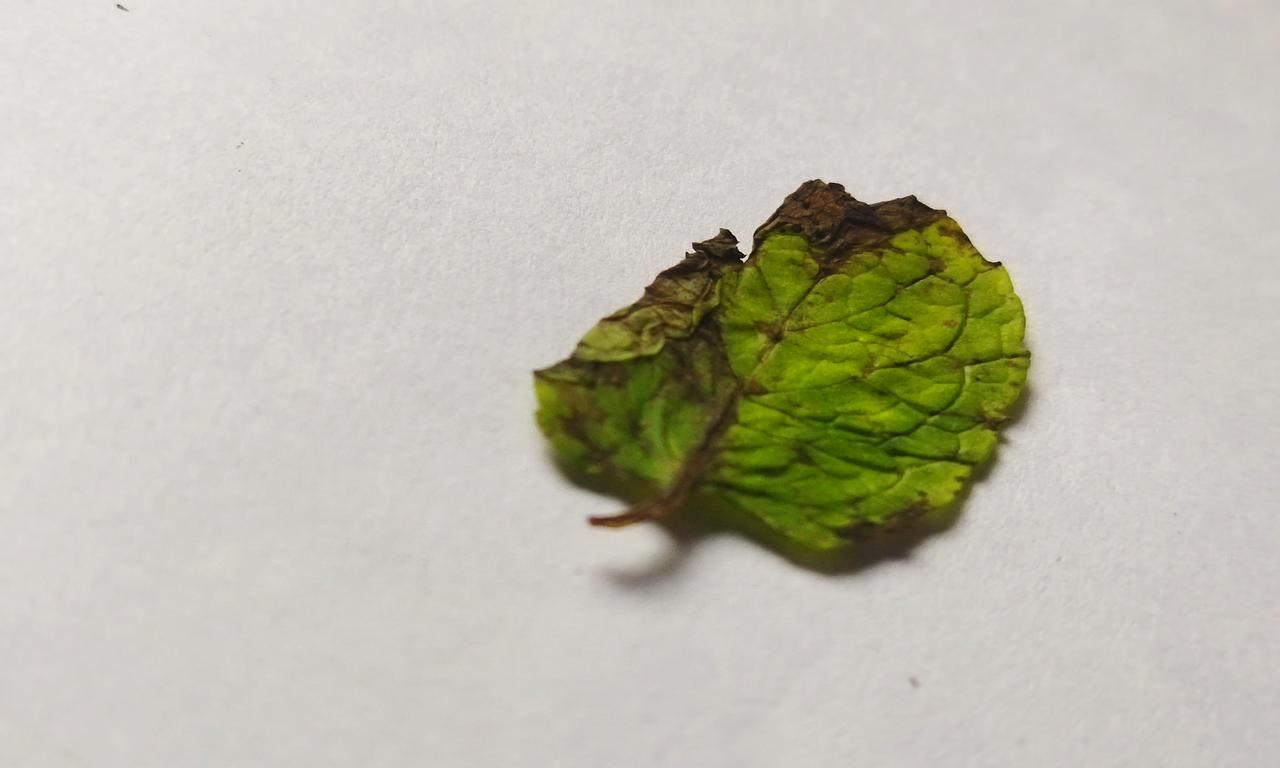
Label: Spoiled